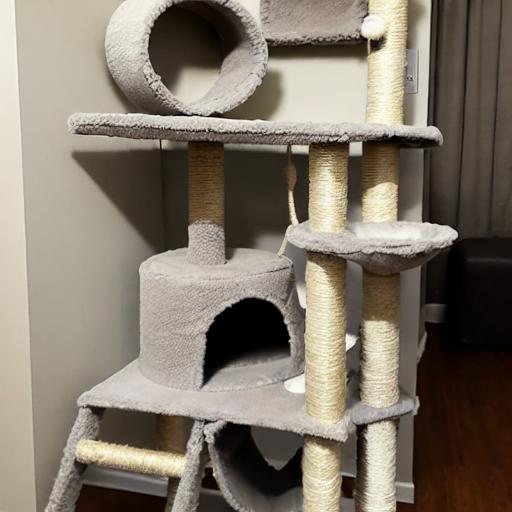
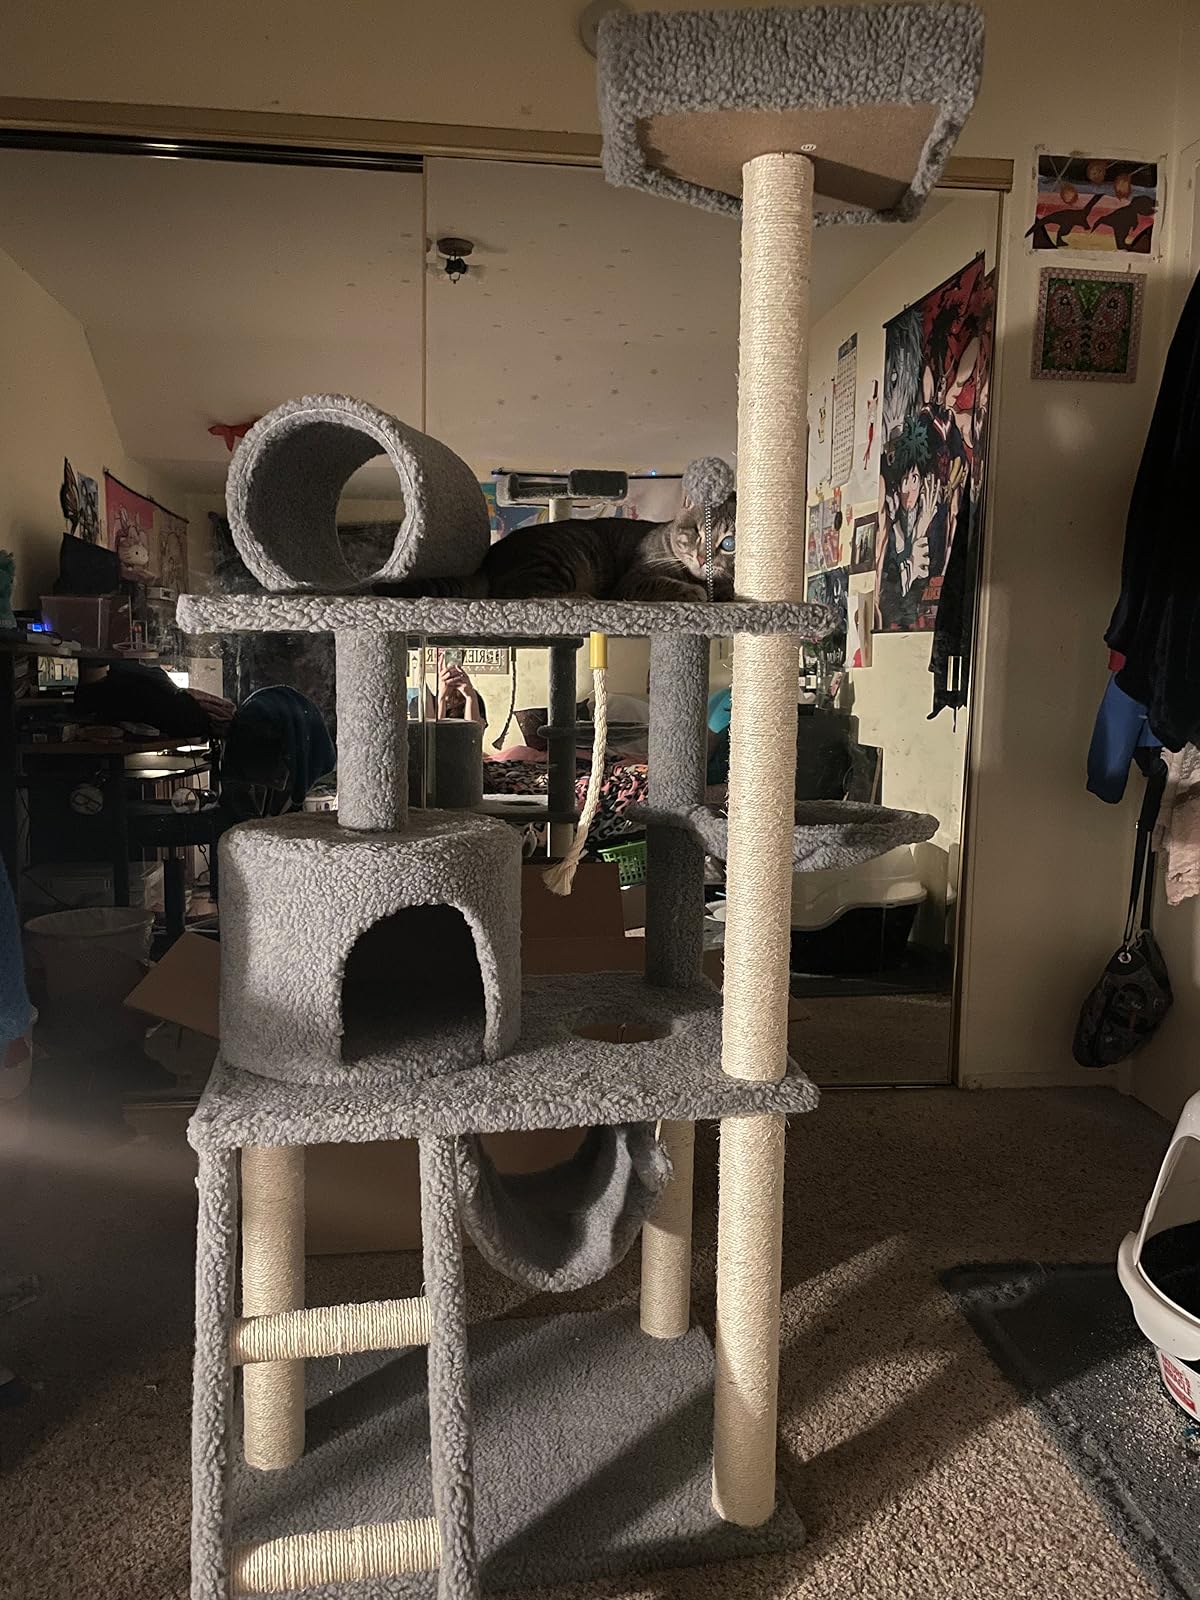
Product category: items_cat tree
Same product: no